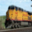
Label: train